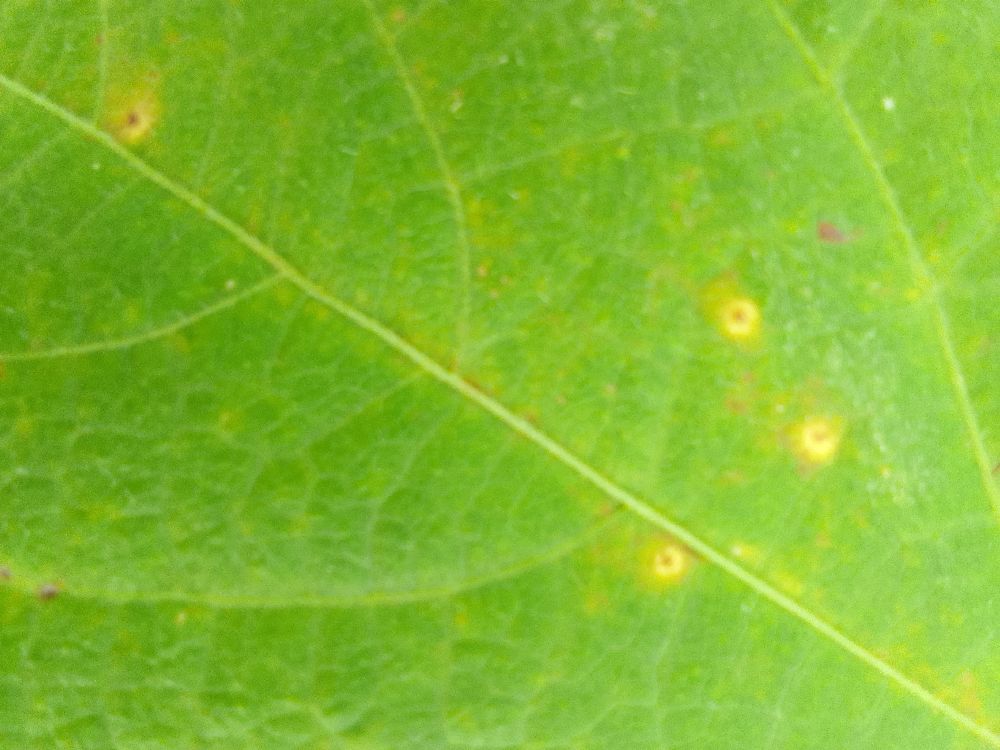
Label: rust